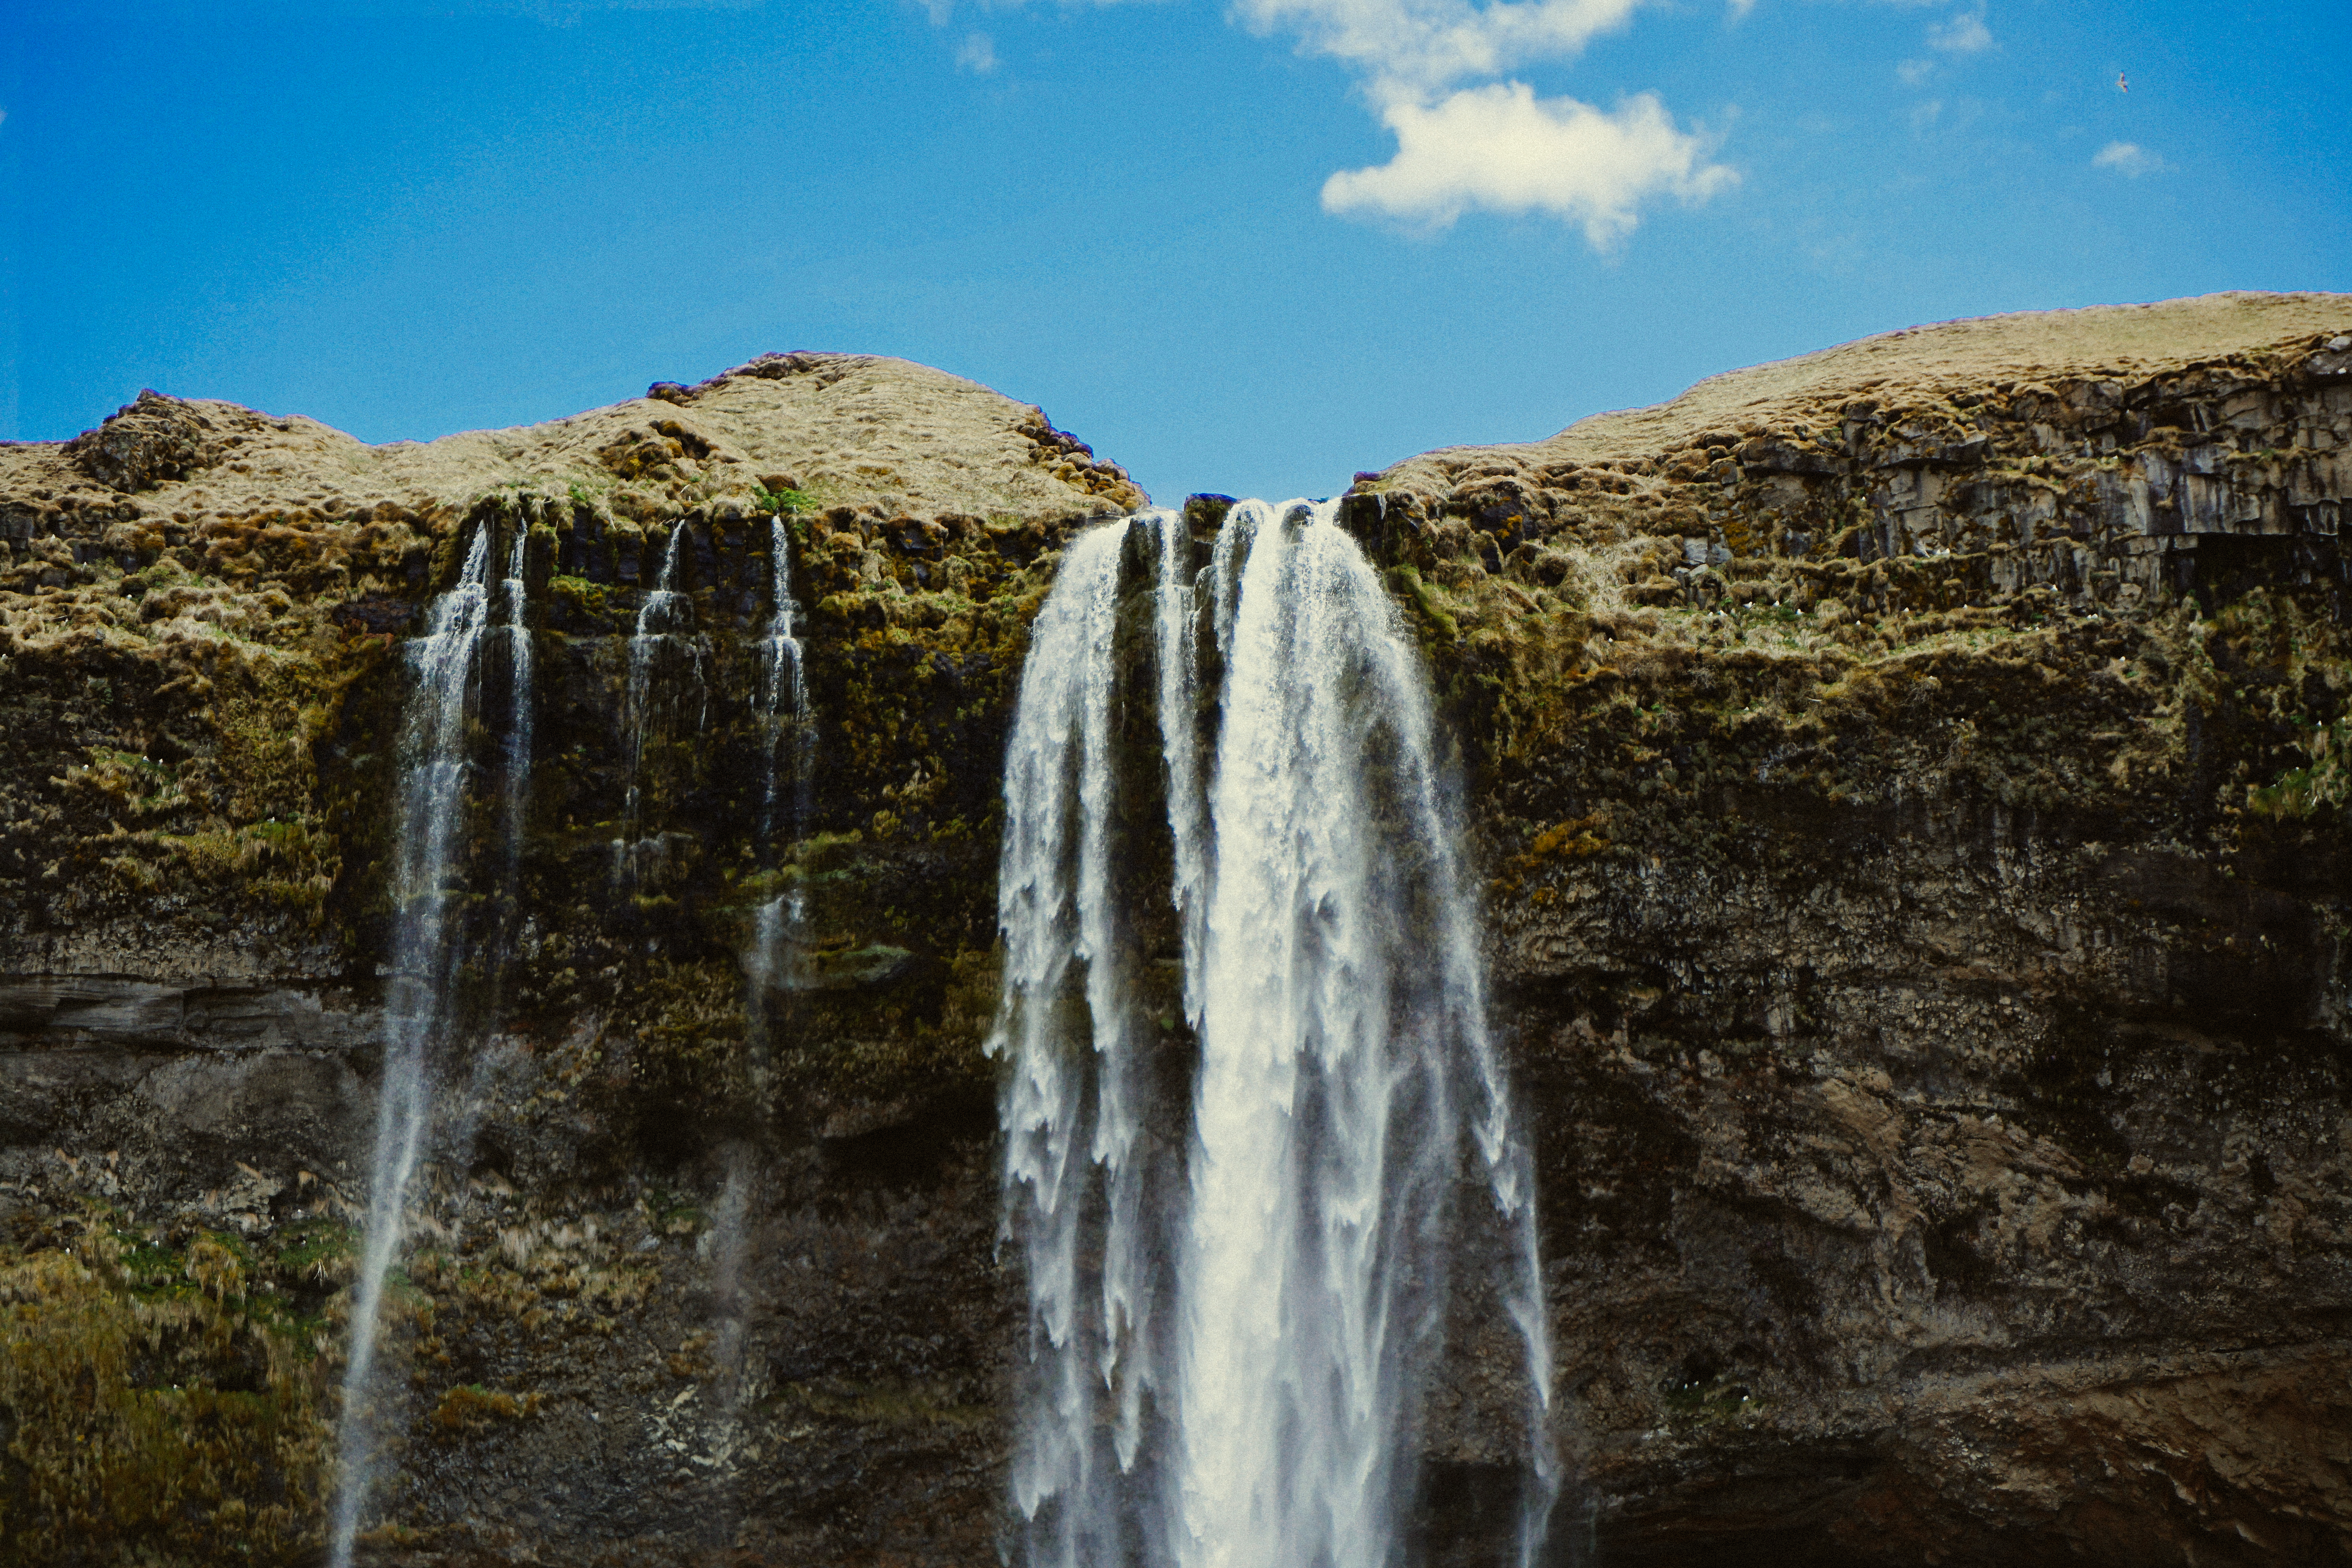
landscape, sea, water, nature, rock, waterfall, wilderness, mountain, sky, stone, formation, cliff, scenic, terrain, body of water, outdoors, water feature